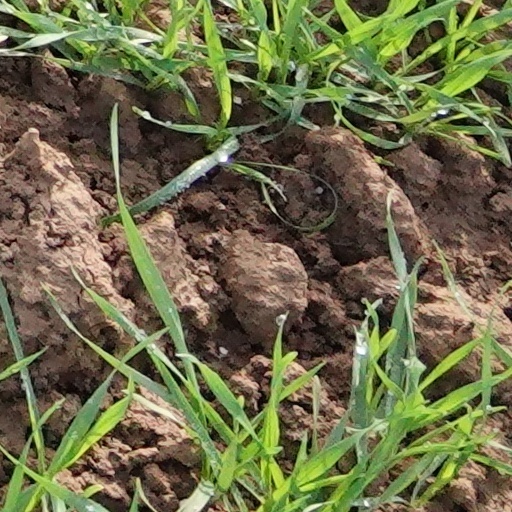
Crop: wheat